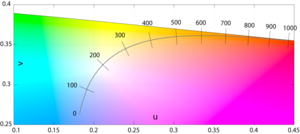
Le mired est une unité de mesure de la température de couleur. Il est aussi souvent noté mégakelvin inverse. Sa relation avec le kelvin est la suivante :
En physique et en colorimétrie, le lieu plankien est la trajectoire que suit la couleur d'un corps noir incandescent dans un diagramme de chromaticité donné. Cette trajectoire part du rouge profond, passe par l’orange, le jaune, le blanc, et s'achève dans le bleu à très hautes températures.